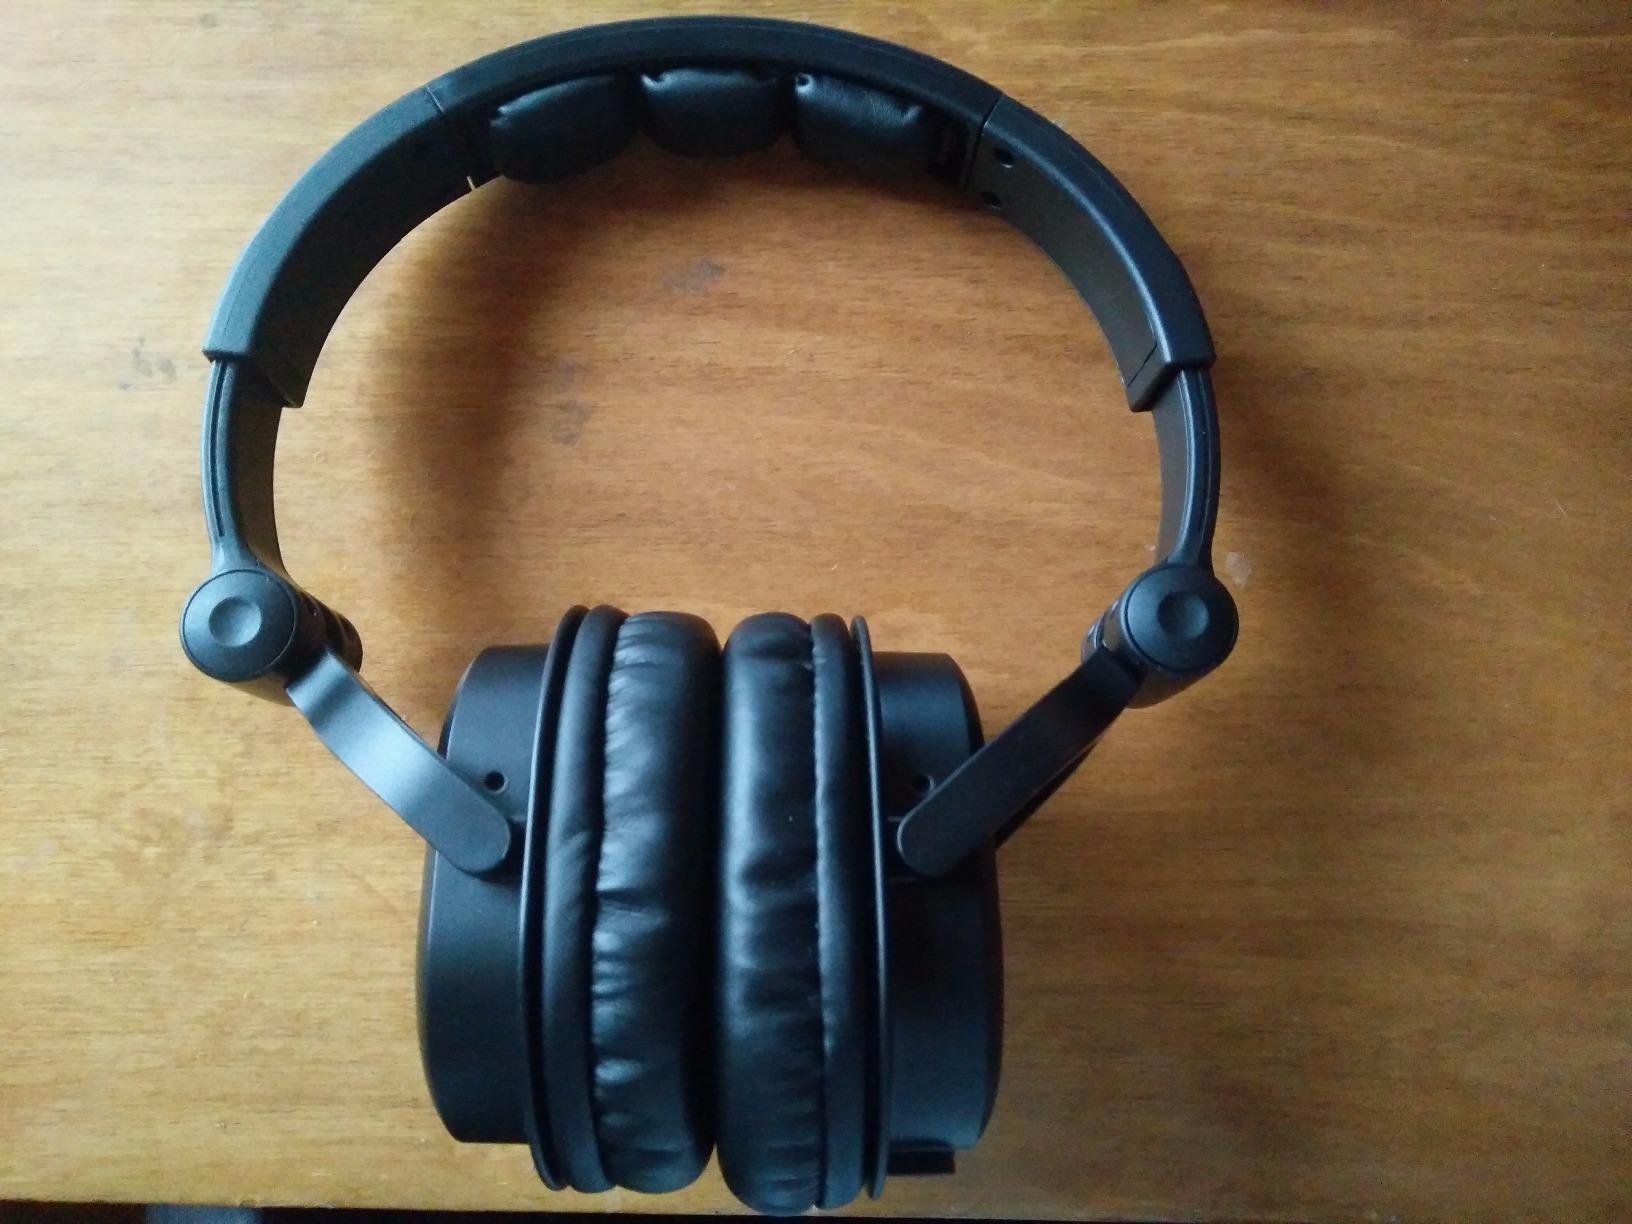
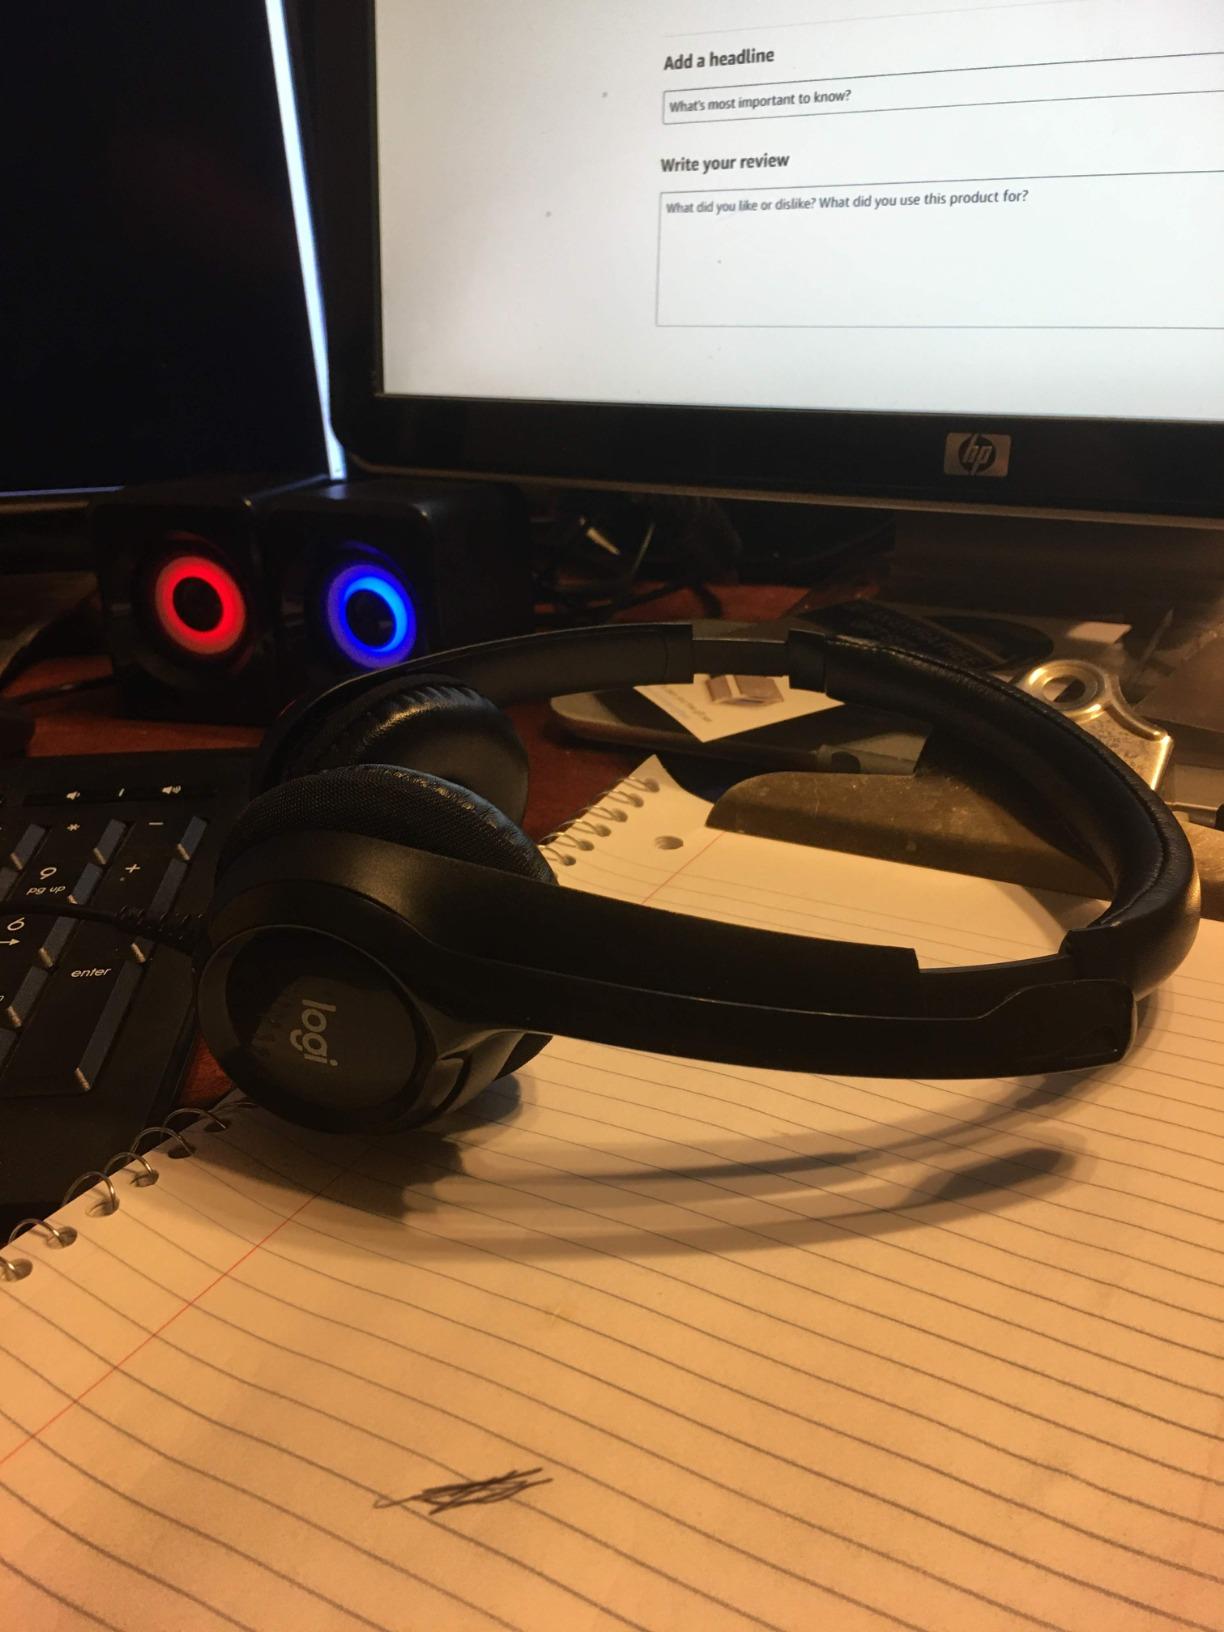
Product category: headphones
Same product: no